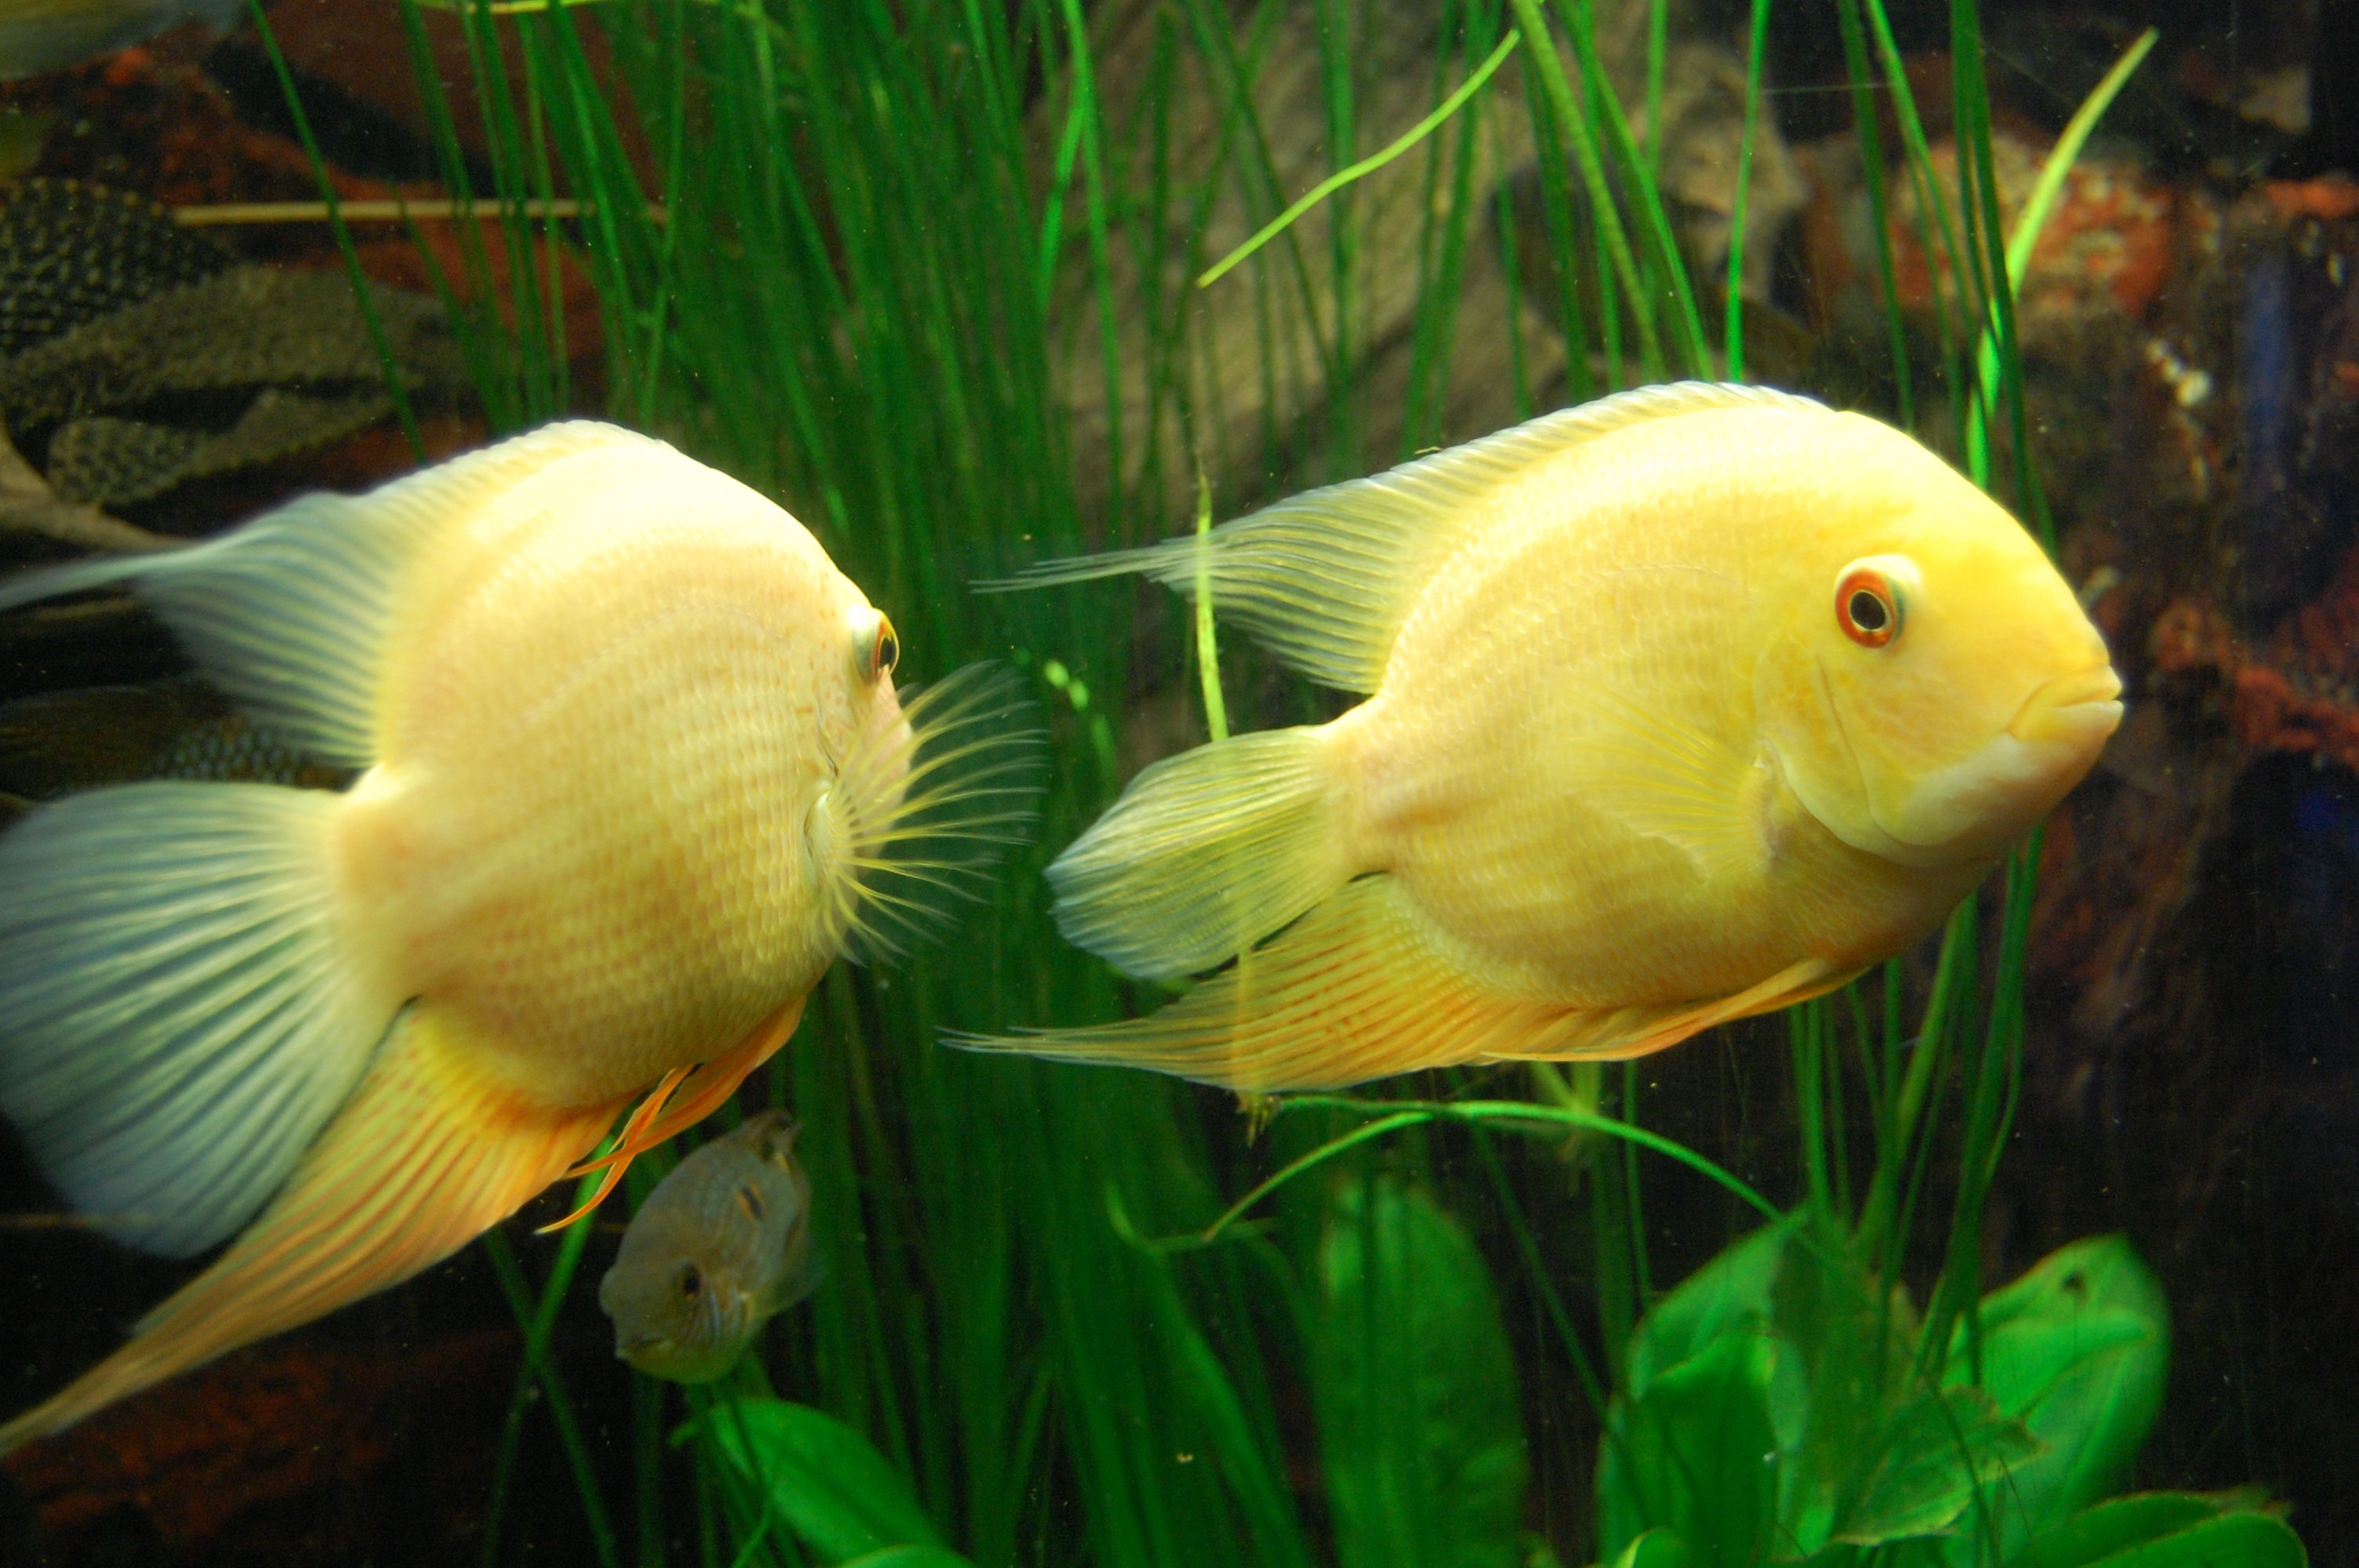
flower, underwater, green, biology, yellow, fish, fauna, aquarium, cichlid, exotic, goldfish, tropics, underwater world, meeresbewohner, two animals, marine biology, pomacentridae, freshwater aquarium